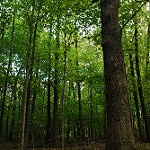
Label: forest